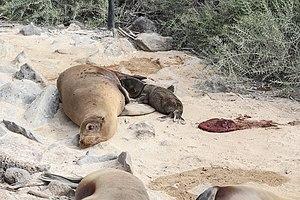
Femelle otarie des Galápagos (Zalophus wollebaeki) allaitant un nouveau-né, île Santa Fé, Parc national des Galápagos, Équateur